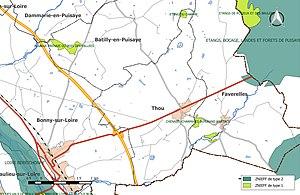
Carte des Zones naturelles d'intérêt écologique faunistique et Floristique (ZNIEFF) de la commune de fr:Thou (Loiret).
Thou est une commune française, située dans le département du Loiret en région Centre-Val de Loire.